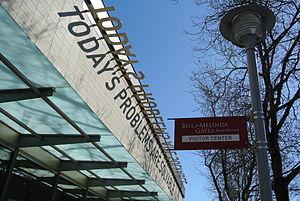
La fondation Bill-et-Melinda-Gates est une fondation américaine humaniste philanthropique créée en janvier 2000. À l’échelle mondiale, ses principaux objectifs sont d’améliorer les soins de santé et de réduire l'extrême pauvreté, alors qu’aux États-Unis, la fondation vise principalement à élargir l'accès à l’éducation et aux technologies de l'information. Elle est dirigée par ses trois administrateurs : Bill Gates, Melinda Gates ainsi que Warren Buffett ; parmi les autres principaux responsables, on peut également compter le coprésident William H. Gates, Sr. et la directrice générale Susan Desmond-Hellmann. BMGF s'efforce d'utiliser l'effet de levier en encourageant l'implication des personnalités politiques concernées. Sa devise « toutes les vies ont une valeur égale » ainsi que l'accent mis sur le rapport coût-efficacité de chaque intervention en font un des principaux acteurs du mouvement de l'altruisme efficace. Son siège se trouve à Seattle, aux États-Unis.